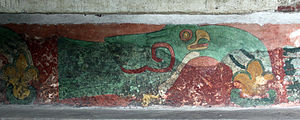
Teotihuacán / Galleri fra Teotihuacán
Teotihuacán var en præ-columbiansk storbystat og er i dag en kommune i delstaten Mexico i Mexico.